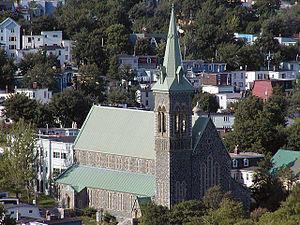
Voici la liste des lieux historiques nationaux du Canada situé à Terre-Neuve-et-Labrador. En mars 2011, on compte 44 lieux historiques nationaux à Terre-Neuve-et-Labrador, dont neuf sont administrés par Parcs Canada. De ce nombre, il faut rajouté aussi deux sites qui ont perdu leur désignations.